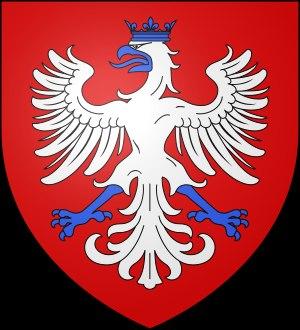
Rochefort est l'une des plus anciennes seigneuries de Bretagne.